AEK Athens F.C.

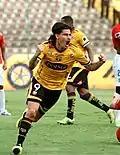
Ismael Blanco

AEK completed the signings of Brazilian legend Rivaldo, after he was let free from Olympiacos, Rodolfo Arruabarrena, Charis Pappas, and Argentine striker Ismael Blanco. Traianos Dellas was rewarded with a new contract, keeping him at the club until the summer of 2009. On 25 August, the Super League and EPO decided to postpone the opening season's games due to the fire disaster in the Peloponnese.